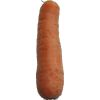
Label: carrot